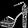
Label: Sandal